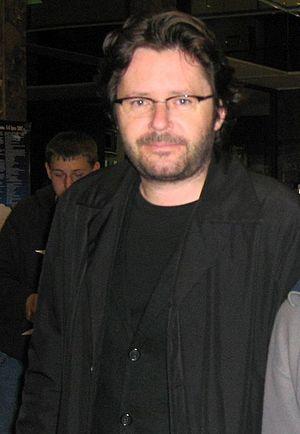
Grzegorz Jerzy Turnau, né le 31 juillet 1967 à Cracovie en Pologne, est un chanteur, poète, compositeur polonais.